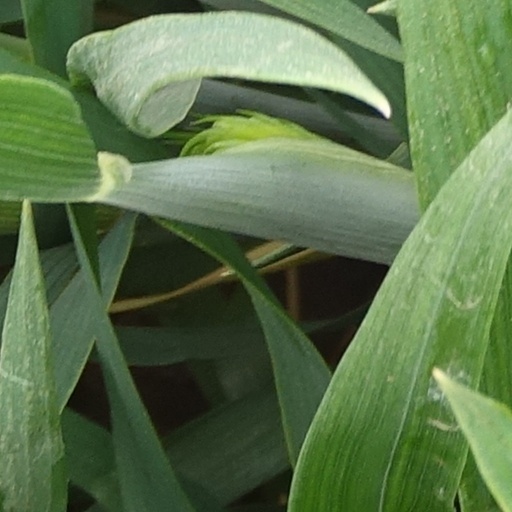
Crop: wheat